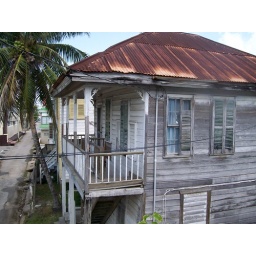
Old wooden house next door in Belize City